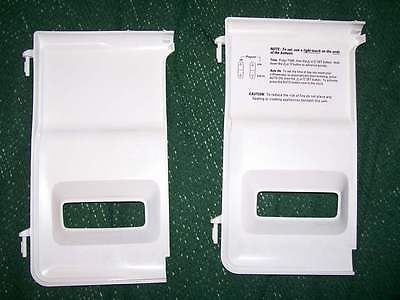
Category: coffee maker